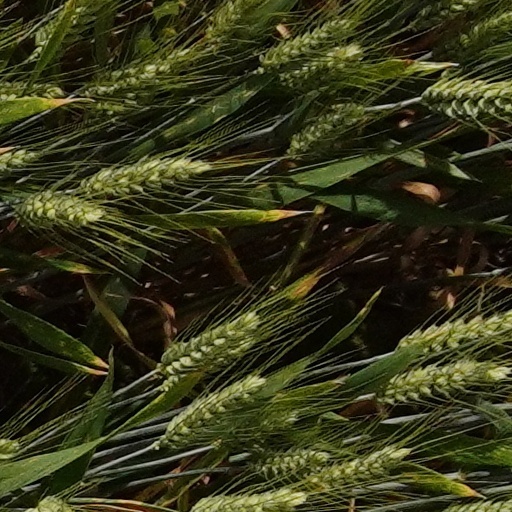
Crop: wheat